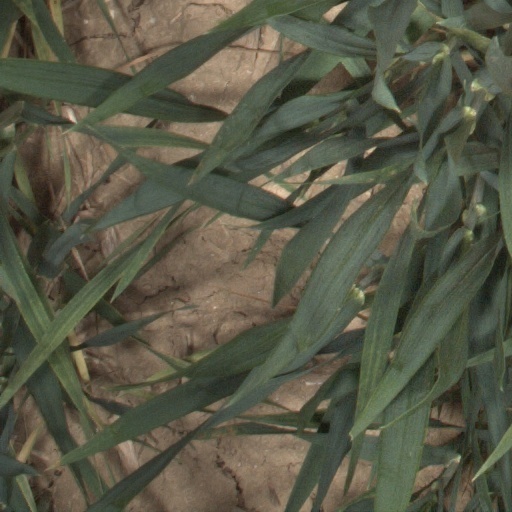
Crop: wheat